Master–detail interface

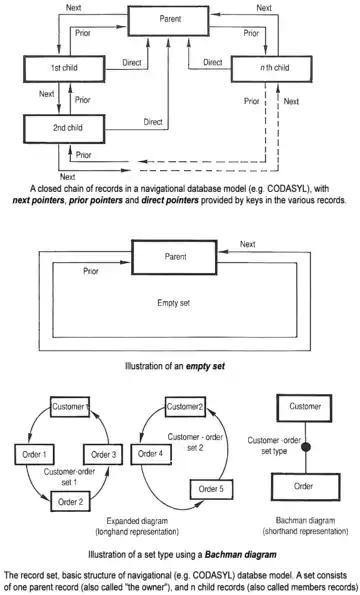
In CODASYL databases it's called 'owner-member'

A master–detail relationship is a one-to-many type relationship. Examples of a master-detail relationship are: a set of purchase orders and a set of line items belonging to each purchase order, an expense report with a set of expense line items or a department with a list of employees belonging to it. An application can use this master-detail relationship to enable users to navigate through the purchase order data and see the detail data for line items only related to the master purchase order selected.